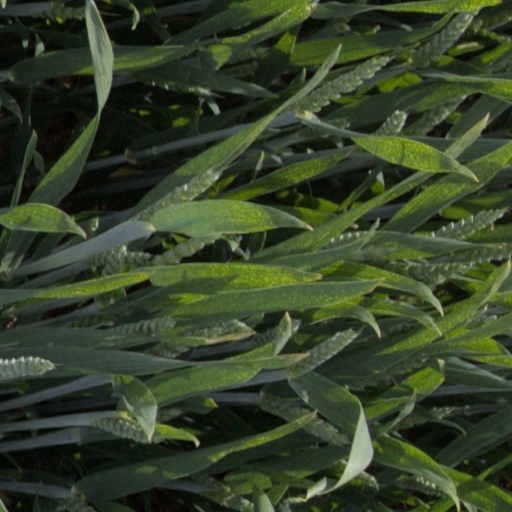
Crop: wheat